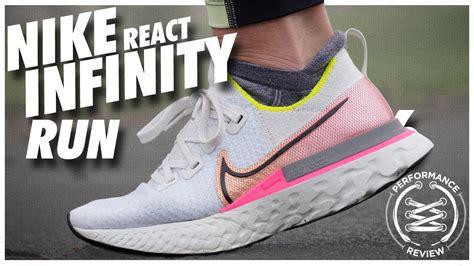
Brand: Nike
Model: React Infinity Run Flyknit 3